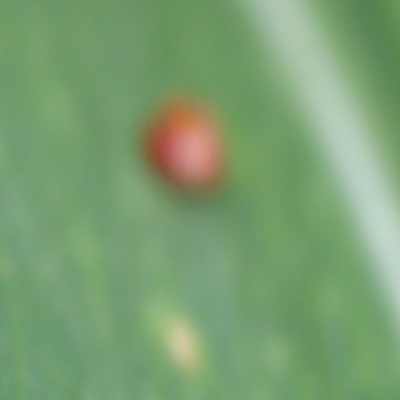
Crop: Maize
Condition: leaf beetle